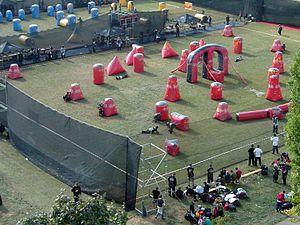
Le speedball est une forme de jeu du paintball.